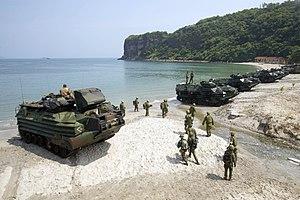
Le Corps des Marines des Philippines est une branche d’infanterie de marine de la Marine philippine, créée le 2 novembre 1950.